SMS Württemberg (1917)

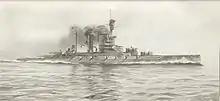

Design work on the began in 1910 in the context of the Anglo-German naval arms race, with initial discussions focused on the caliber of the main battery; previous German battleships had carried guns, but as foreign navies adopted and weapons, the German naval command felt the need to respond with larger guns of their own. They considered , , and guns. Admiral Alfred von Tirpitz, the State Secretary of the (RMA—Imperial Naval Office), was able to use public outcry over the Agadir Crisis to pressure the (Imperial Diet) into appropriating additional funds for the (Imperial Navy) to offset the additional cost of the larger weapons. The design staff settled on the 38 cm caliber since the 40 cm was significantly more expensive and the 38 cm gun marked a significant improvement over existing German guns. The class was authorized under the fourth and final Naval Law, which was passed in 1912.